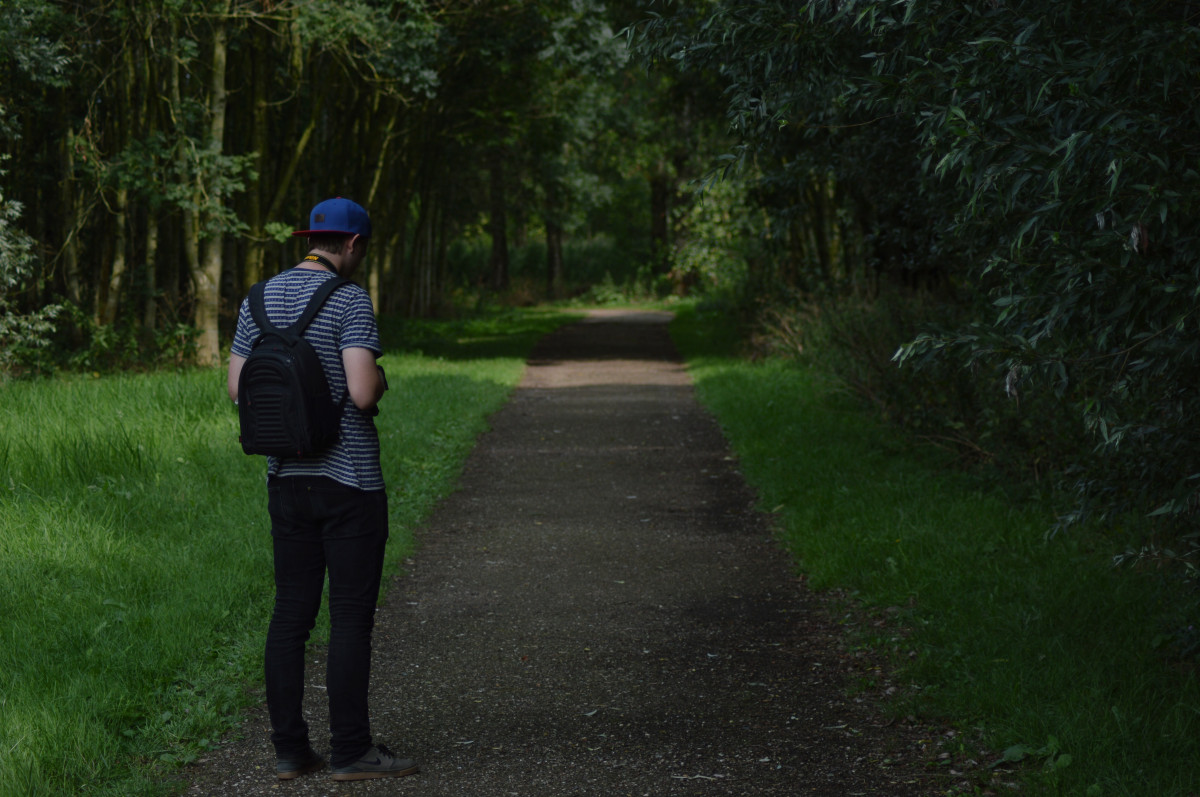
Tags: forest, grass, walking, lawn, green